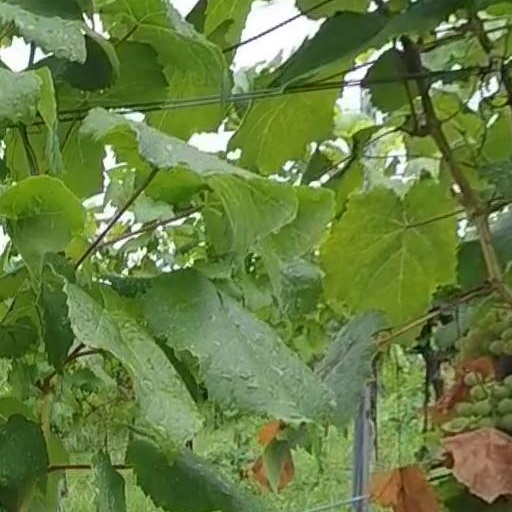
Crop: grape